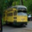
Label: streetcar